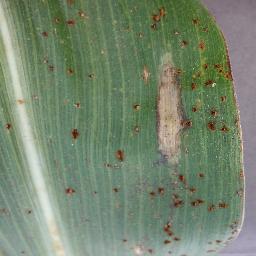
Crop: corn
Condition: (maize)_northern_blight